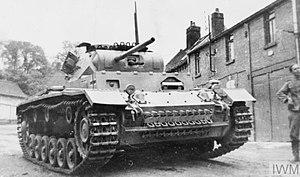
Beobachtungpanzer III, char d'observation d'artillerie, avec son canon factice.
Le SdKfz 141 Panzerkampfwagen III, ou Panzer III est un char d'assaut allemand, conçu à la fin des années 1930 et utilisé intensivement pendant la première phase de la Seconde Guerre mondiale. Il fut mis au point pour opérer avec les Panzer IV. Son rôle était d'engager les blindés ennemis, d'abord avec un canon antichar 3,7-cm KwK 36 L/45, puis à partir d'octobre 1940 avec un canon court de 50 mm, auquel succédera un canon long du même calibre en juin 1942, ultime tentative pour maintenir au niveau un blindé rendu obsolète par l'apparition du T-34 soviétique. Le Panzer IV, qui lui était contemporain, était censé fournir des tirs d'appui aux troupes d'infanterie avec son canon de 75 mm court, cependant, avec l'apparition de chars alliés de mieux en mieux protégés, il s'avéra le seul capable d'embarquer un canon capable de les détruire, à savoir un canon de 75 mm long à partir de mars 1942. Il supplanta donc le Panzer III comme char principal de la Wehrmacht avant l'apparition du Panther.